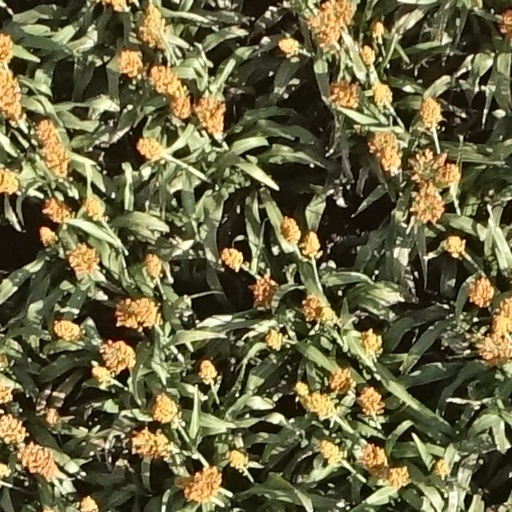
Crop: sorghum